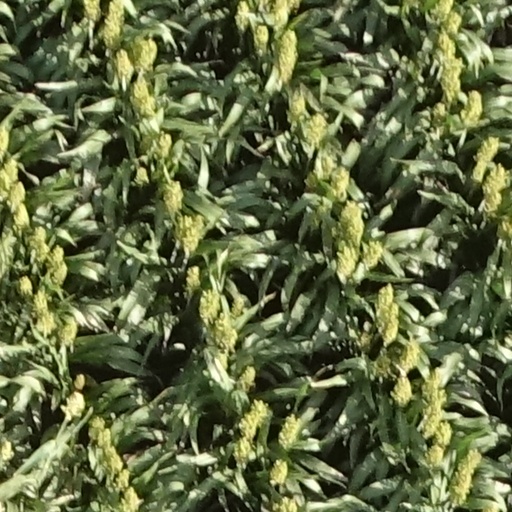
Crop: sorghum